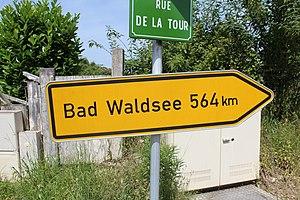
Panneau indiquant la distance entre Replonges et Bad Waldsee.
Replonges est une commune française située dans le département de l'Ain, en région Auvergne-Rhône-Alpes.